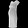
Label: Dress